Guaranteed Irish

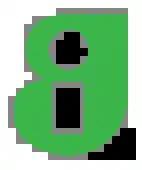
Logo

Guaranteed Irish is an Irish nonprofit business membership organisation representing indigenous and international businesses operating in Ireland. The Guaranteed Irish symbol is awarded to companies which create "quality" jobs, contribute to local communities and are "committed to Irish provenance".